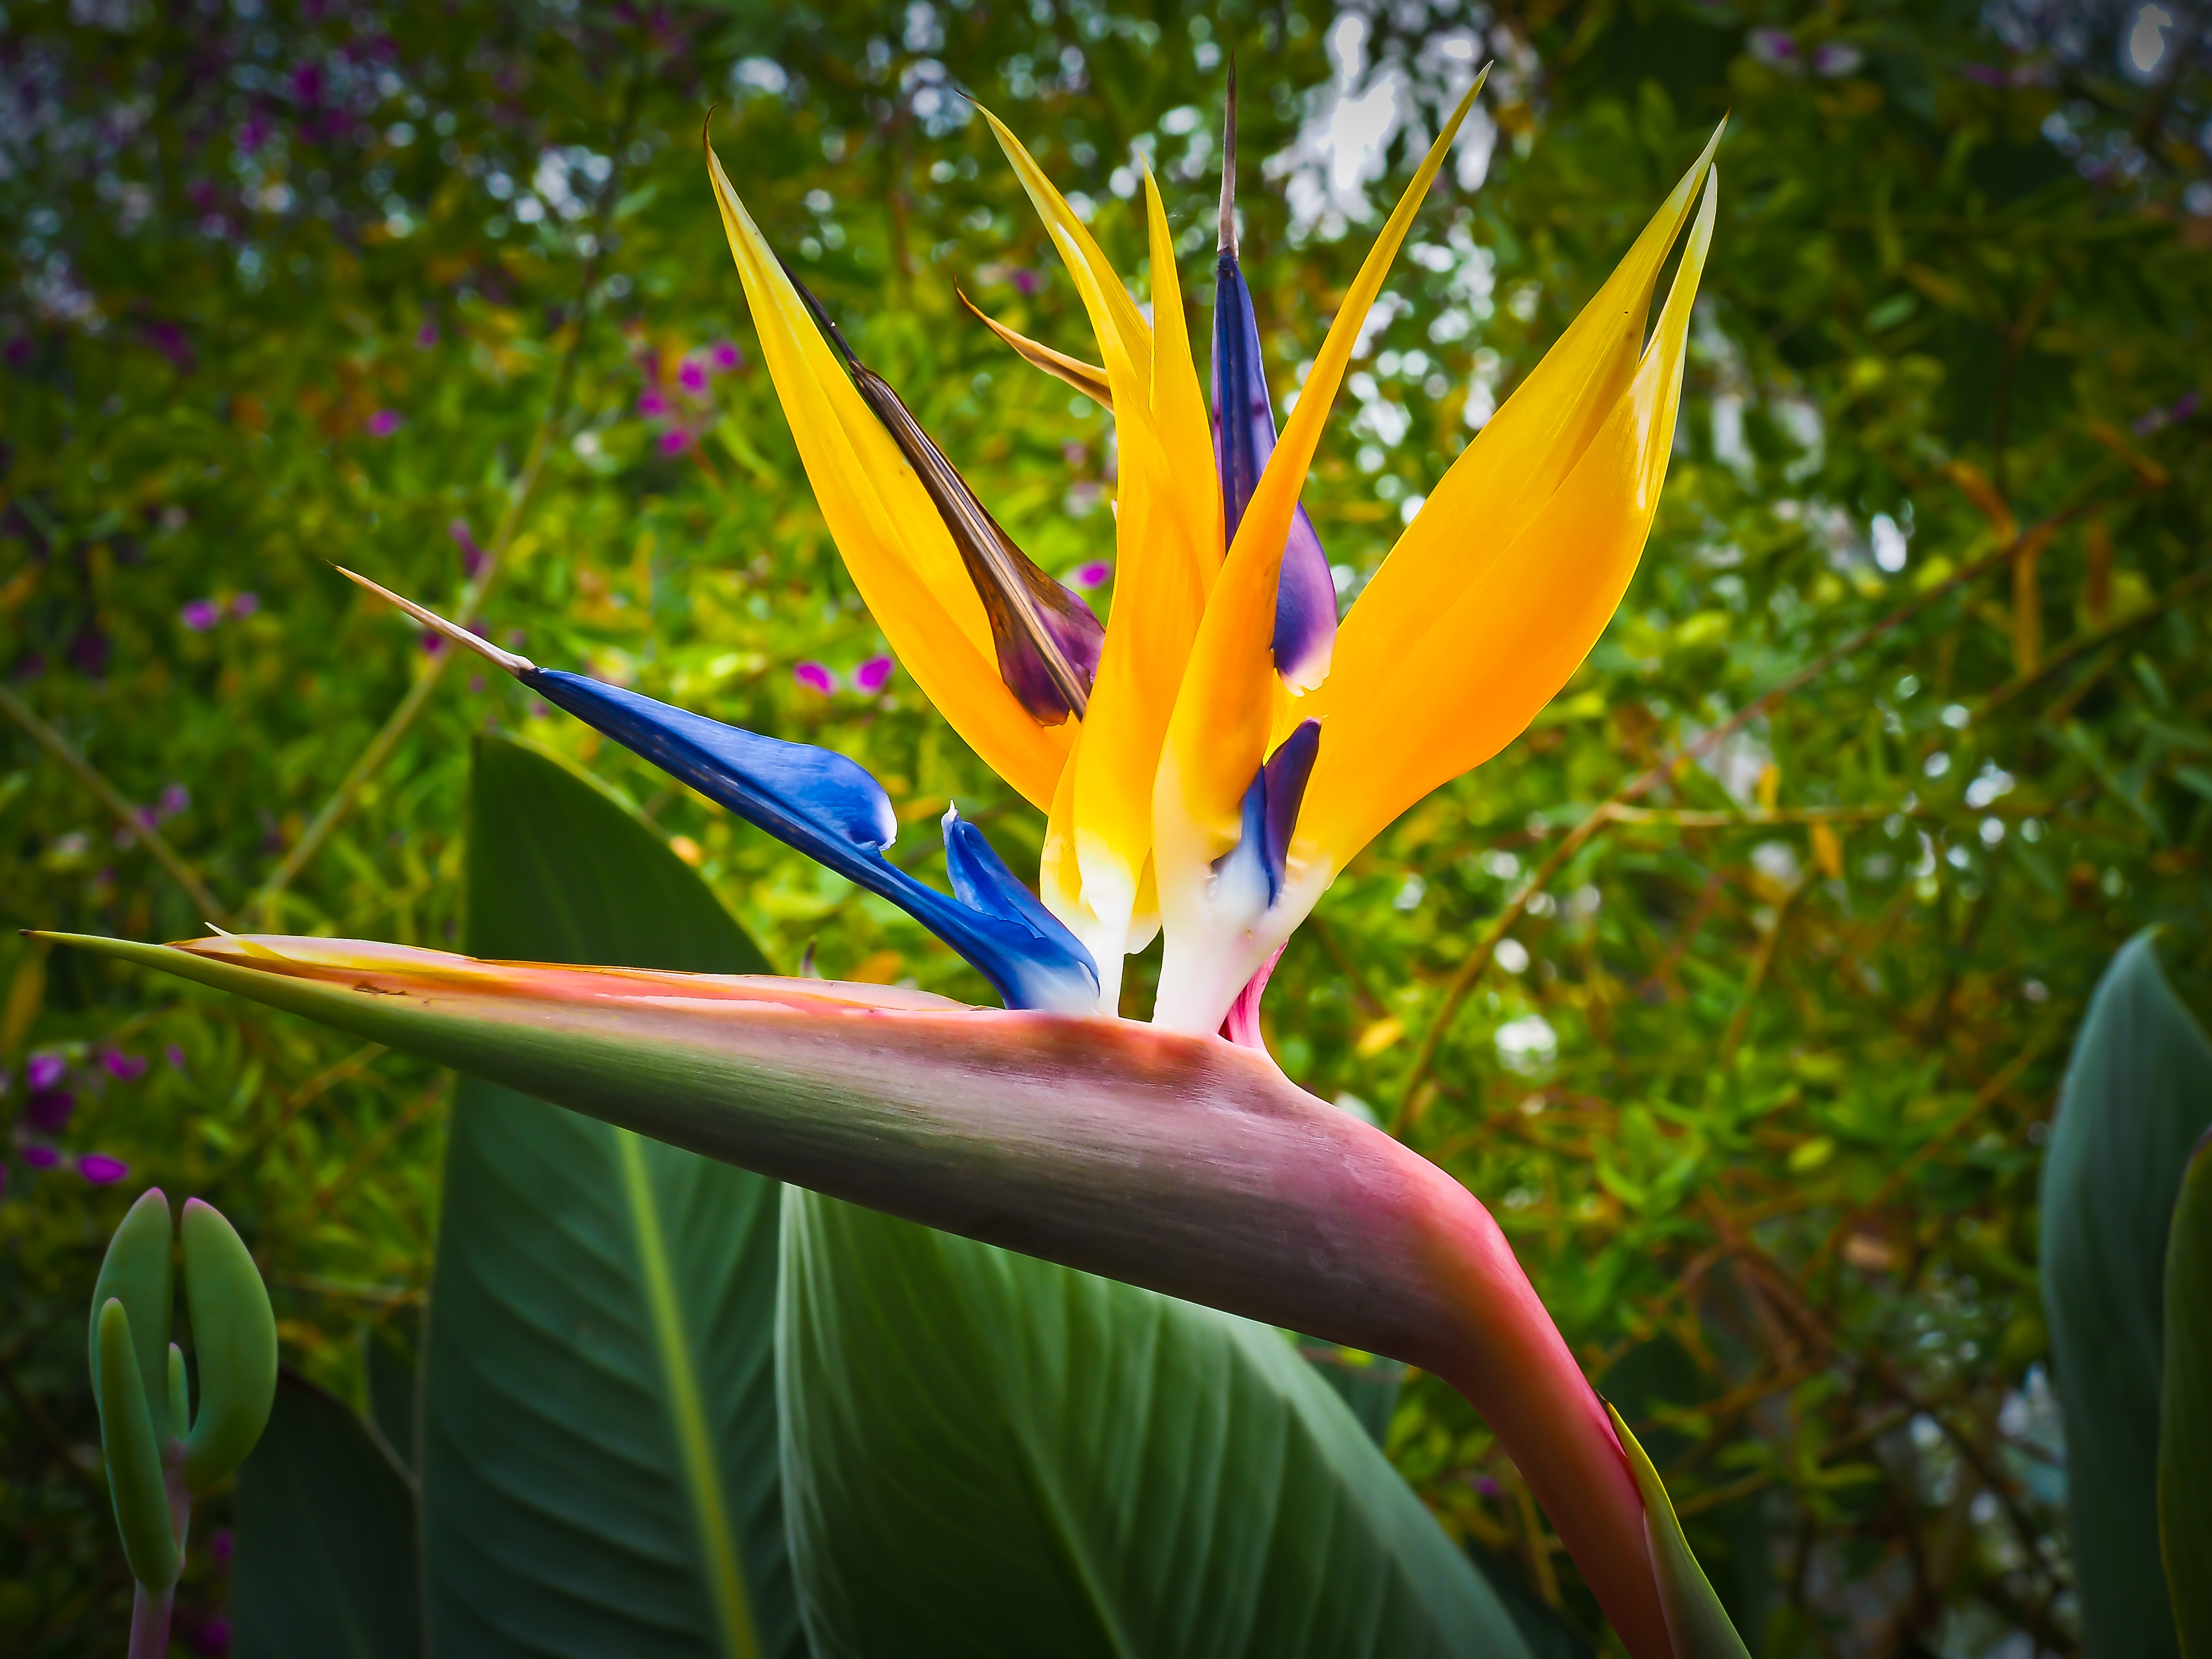
tree, nature, grass, blossom, plant, meadow, sunlight, leaf, flower, bloom, green, jungle, tropical, color, macro, autumn, botany, colorful, yellow, garden, close, flora, season, wildflower, botanical garden, exotic, tropics, exot, south africa, macro photography, ornamental plant, inflorescence, strelitzia, bird of paradise flower, caudata, strelitzia orchids, tropical vegetation, caudata greenhouse, queen caudata, king caudata